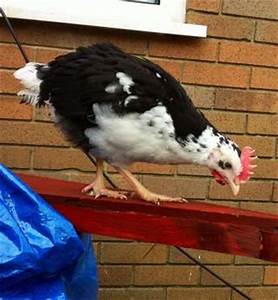
Label: chicken